D'Arcy Island

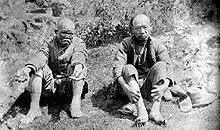
Chinese lepers on D'Arcy Island in the 1890s

D'Arcy Island's proximity to the border with the United States was exploited by American bootlegger Roy Olmstead in the smuggling of Canadian liquor, primarily whisky, to Washington State. His operation would transport the liquor from Victoria, British Columbia, to islands in Haro Strait, including D'Arcy, for later pickup by smaller craft that would move the contraband during rough weather, making it more difficult for the Coast Guard to detect them.